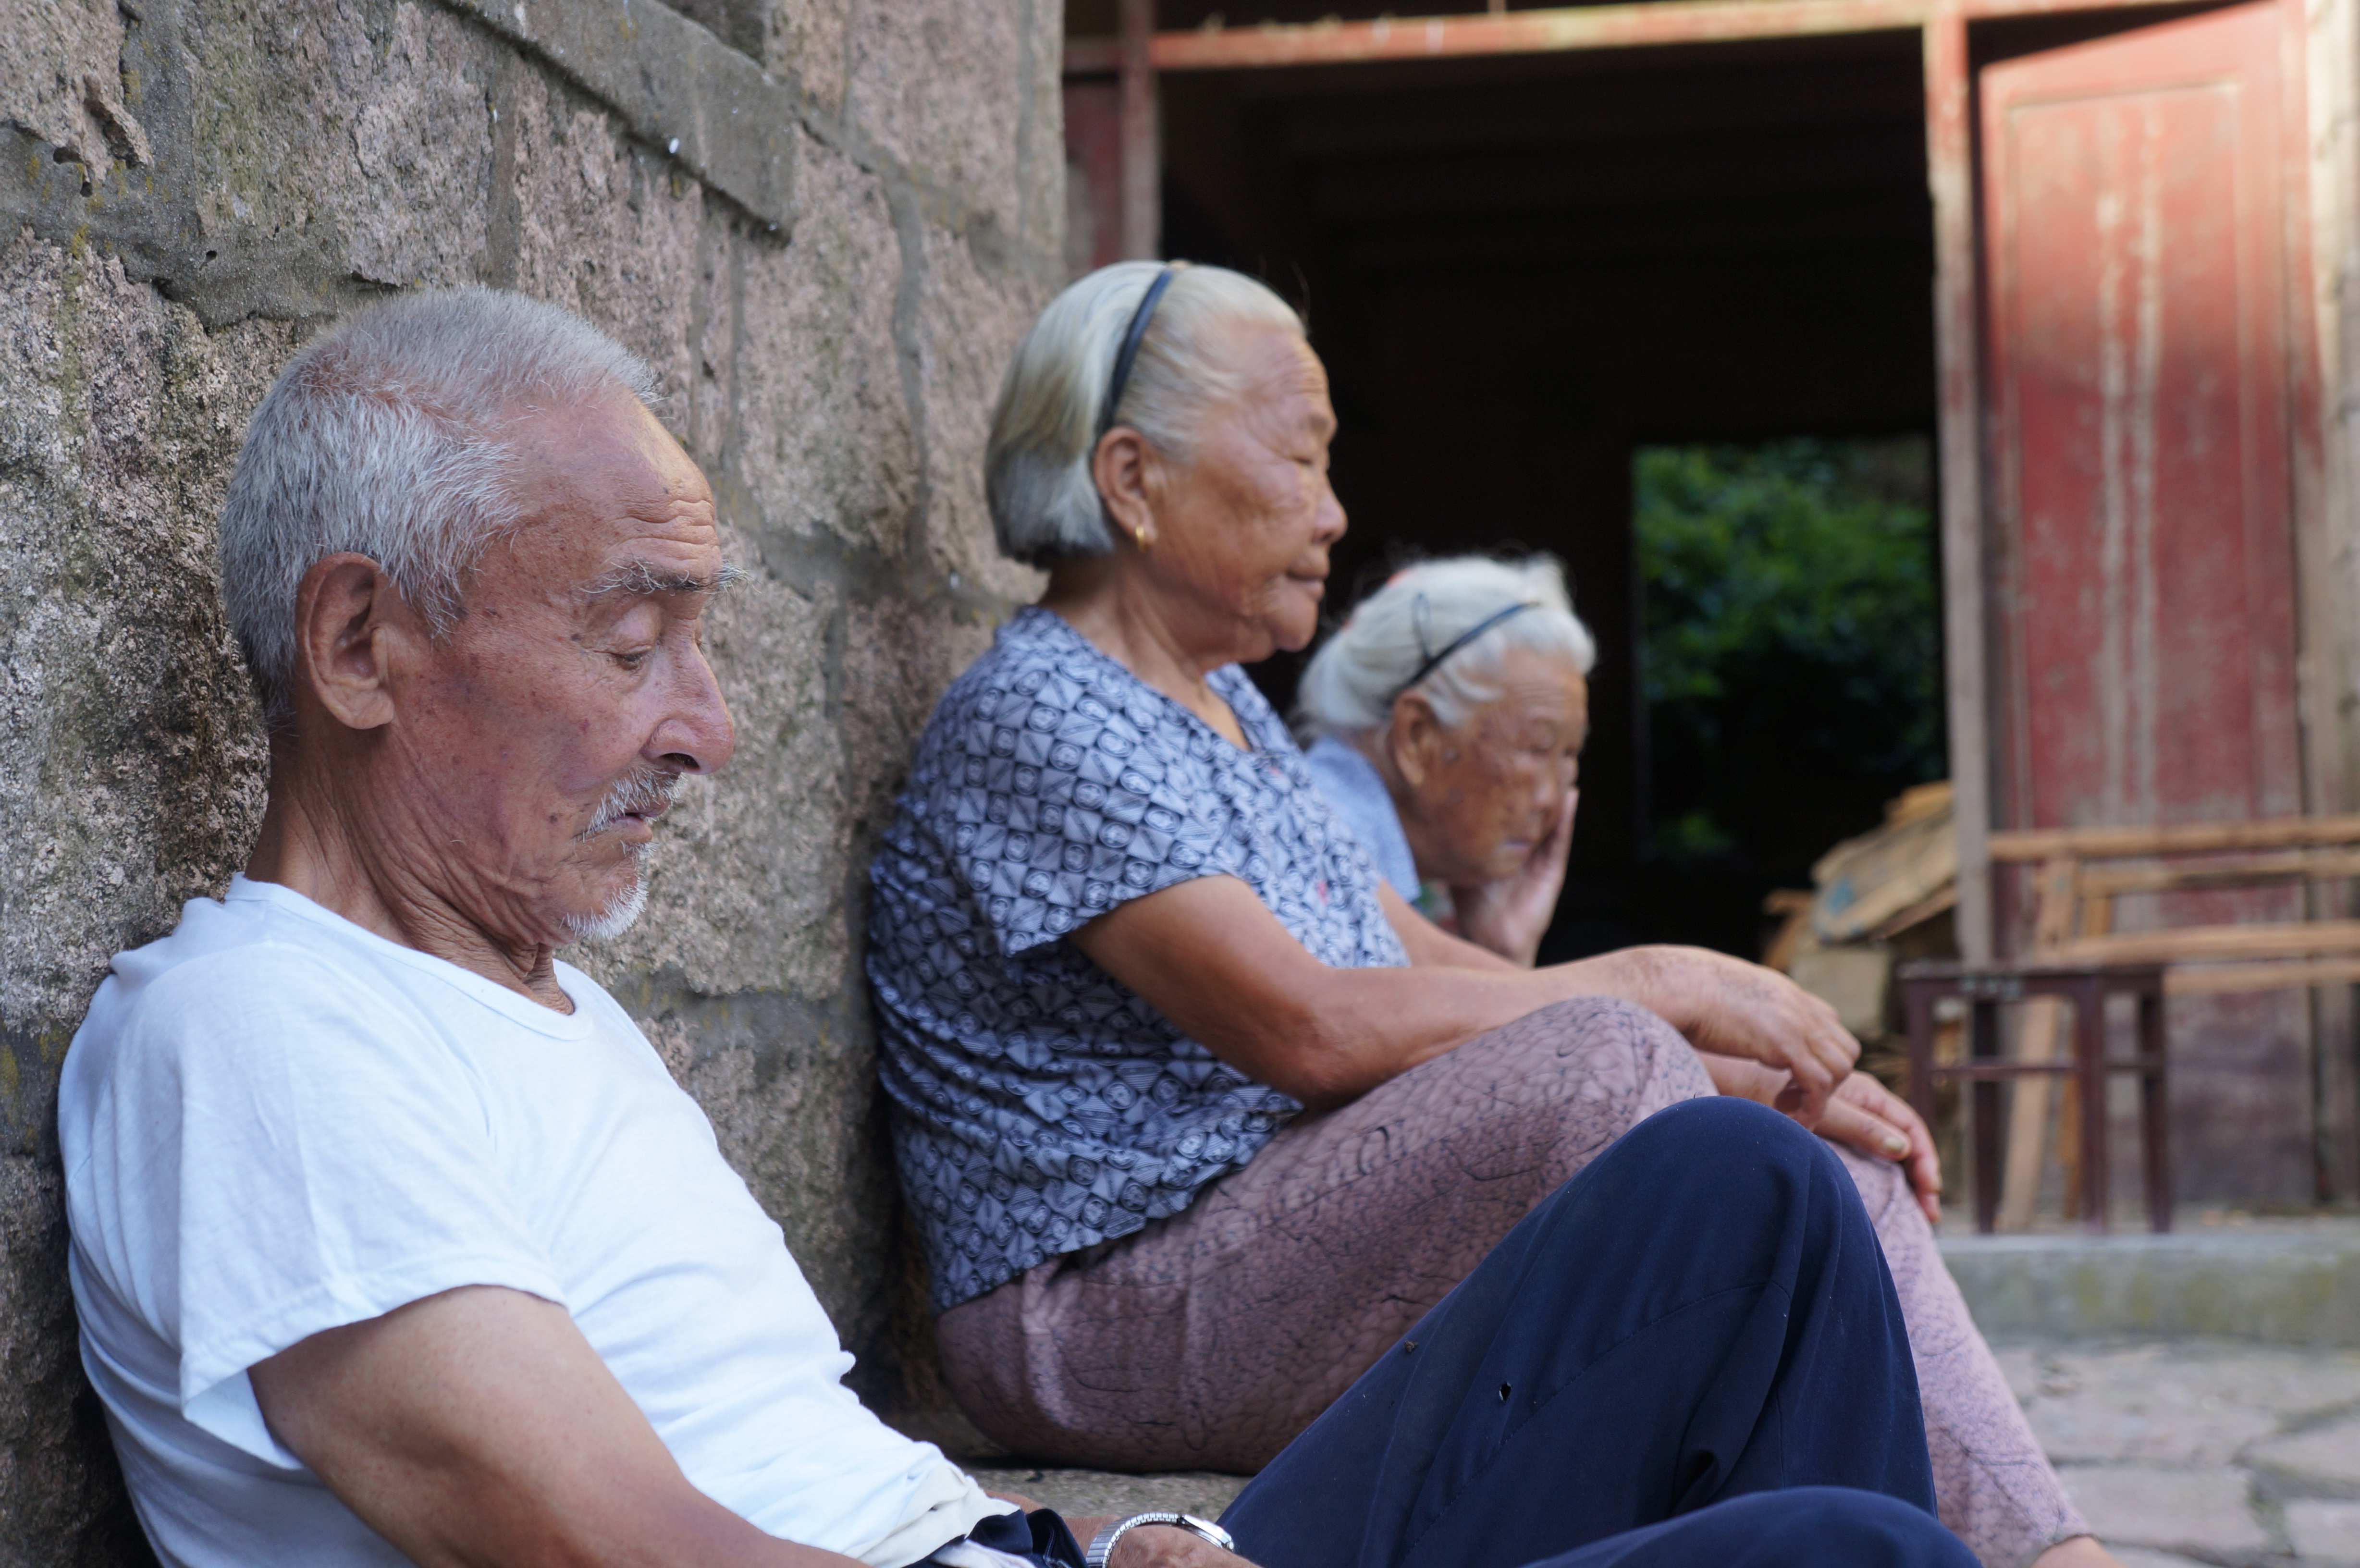
man, outdoor, person, people, old, male, sitting, asia, lonely, senior citizen, sad, family, temple, islands, sat, retirement, interaction, grandparent, stay for the elderly